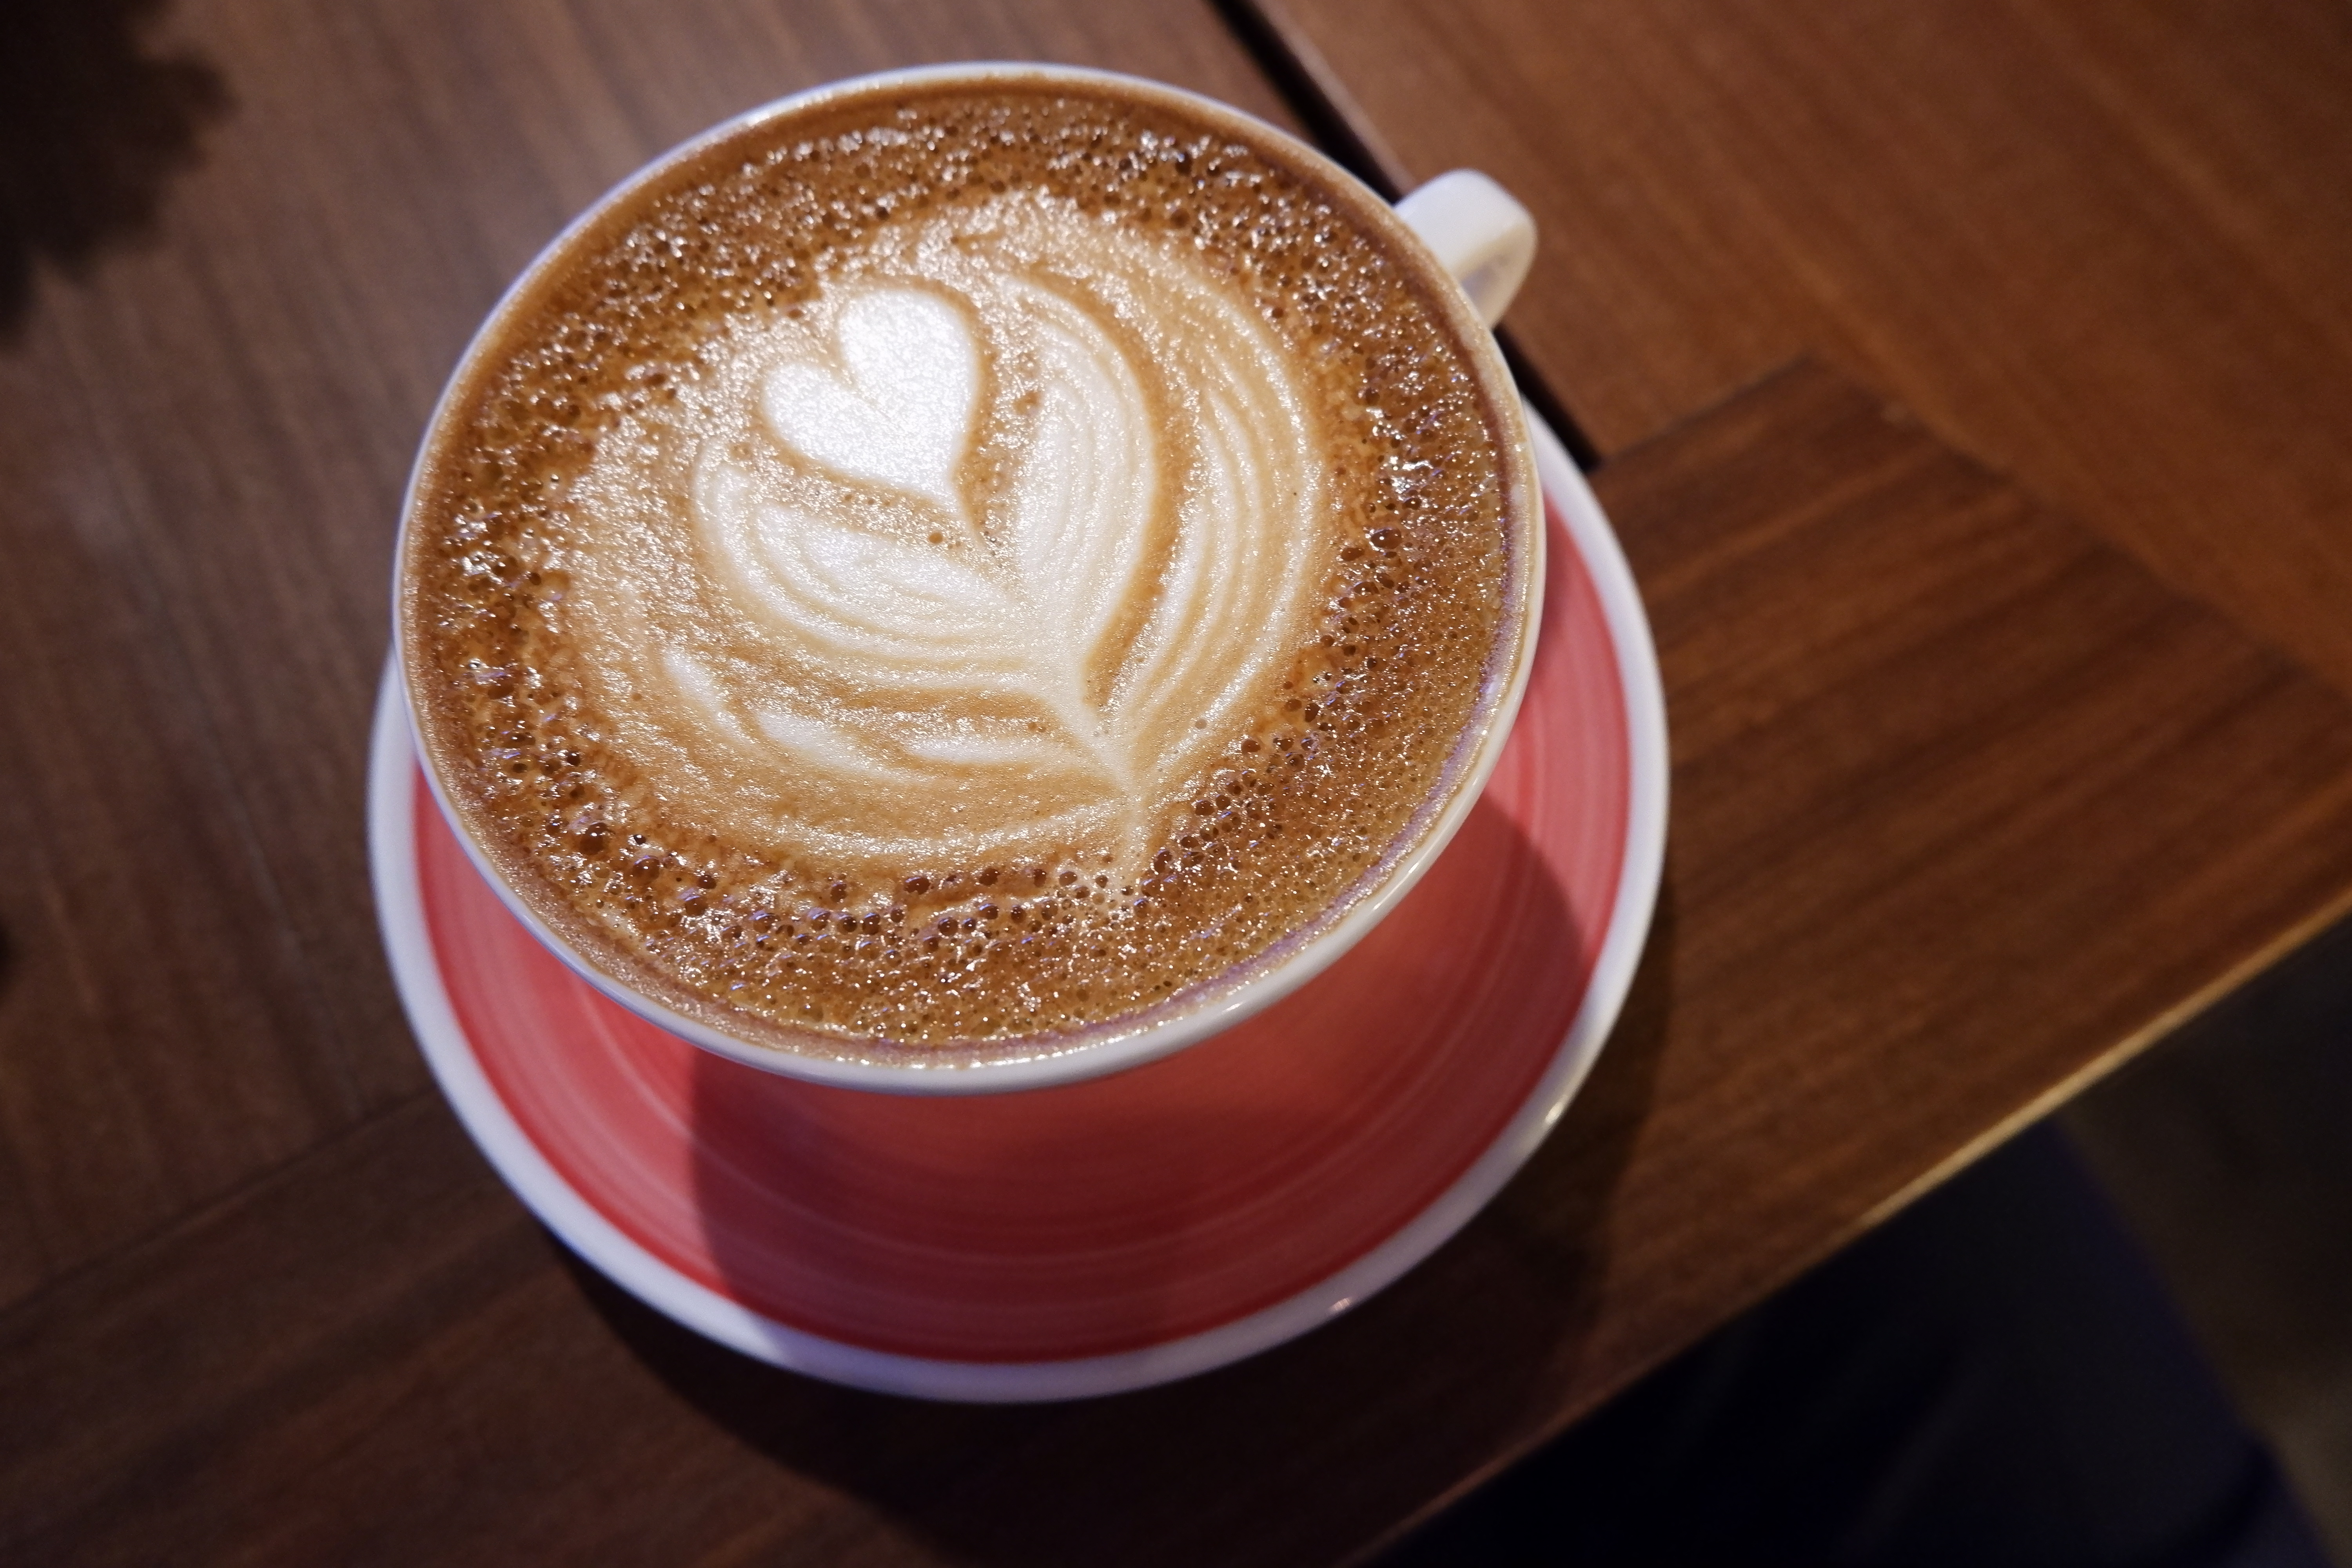
cappuccino, coffee, cup, latte, cafe au lait, caff macchiato, flat white, cortado, drink, wiener melange, white coffee, Espressino, coffee milk, food, caffeine, ristretto, mocaccino, Java coffee, non alcoholic beverage, Single origin coffee, marocchino, ingredient, sweetness, cuban espresso, hot chocolate, salep, espresso, cafe, coffee cup, ipoh white coffee, latte macchiato, dish, cuisine, coffeehouse, serveware, tableware